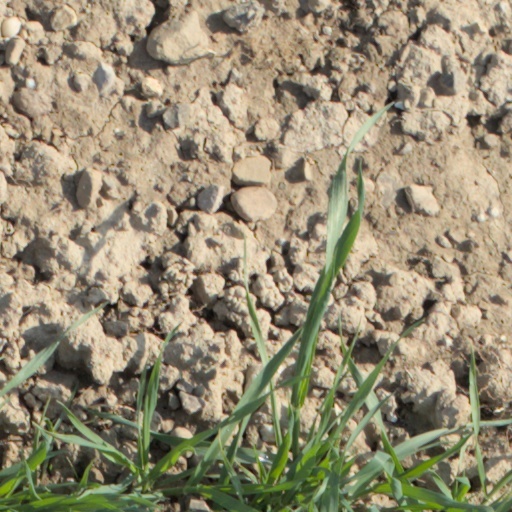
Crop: wheat